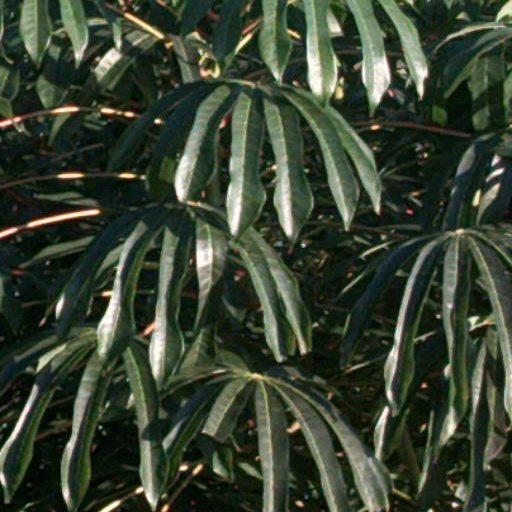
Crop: cassava